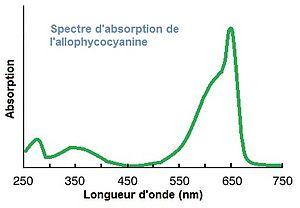
spectre d'absorption de l'allophycocyanine
L'allophycocyanine est une famille de pigments bleus des phycobiliprotéines, qui se situent principalement chez les cyanobactéries et les algues rouges.